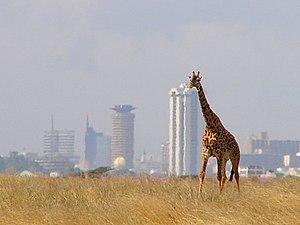
Nairobi est la capitale et la plus grande ville du Kenya. Elle compte 3 138 295 habitants.
Le parc national de Nairobi, distant de 7 km du centre de Nairobi, est un parc national du Kenya. Ce parc est menacé par l'étalement urbain de Nairobi.